Flightstar

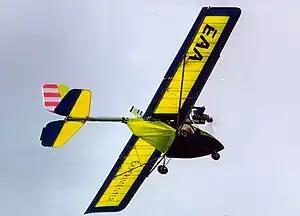
Flightstar IISL

The Flightstar is a large family of single and two-seat, high wing, single engined kit aircraft that was produced by Flightstar Sportplanes of South Woodstock, Connecticut. In 2009 the rights, tooling and parts inventory were sold to Yuneec International of China when Flightstar Sportplanes' business was wound up.